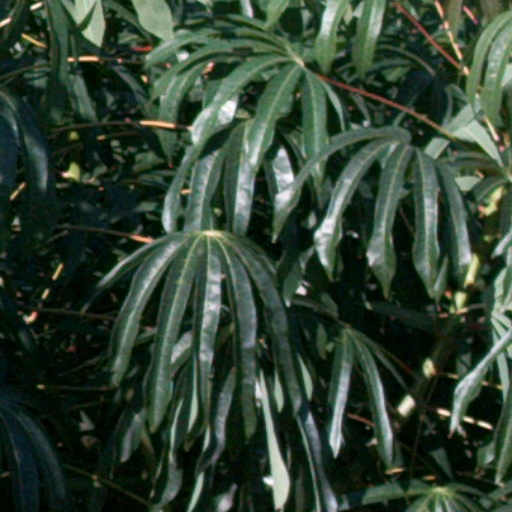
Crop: cassava